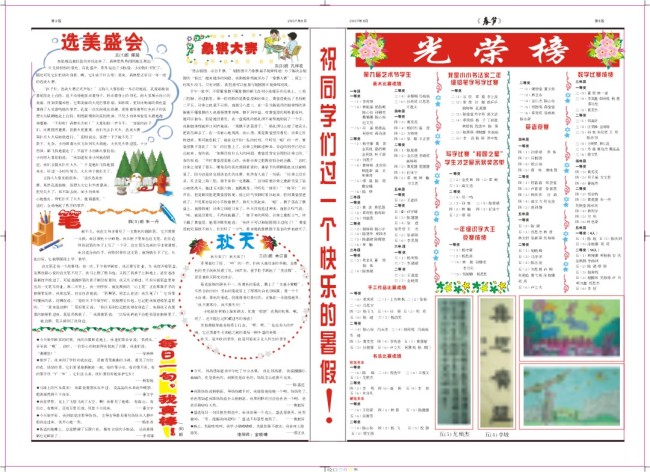
Label: paper